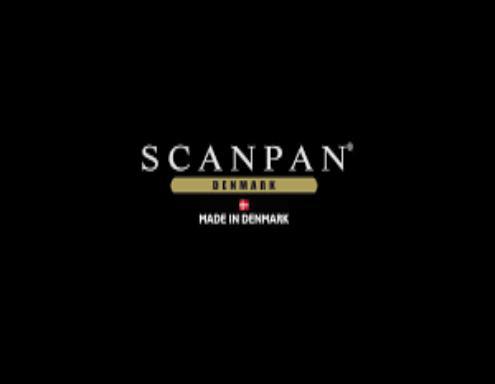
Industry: Necessities